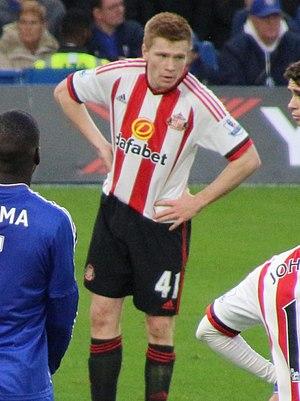
Duncan Ian Watmore, né le 8 mars 1994 à Manchester, est un footballeur anglais qui évolue au poste d'attaquant.